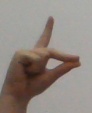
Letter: ta